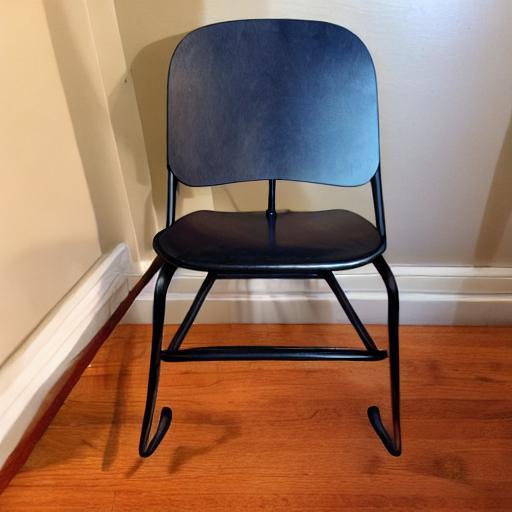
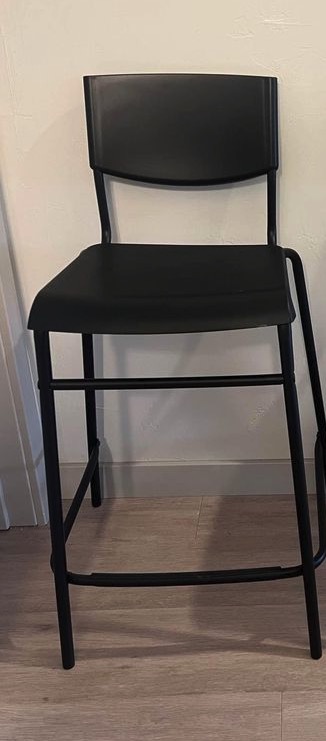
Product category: stool
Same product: no